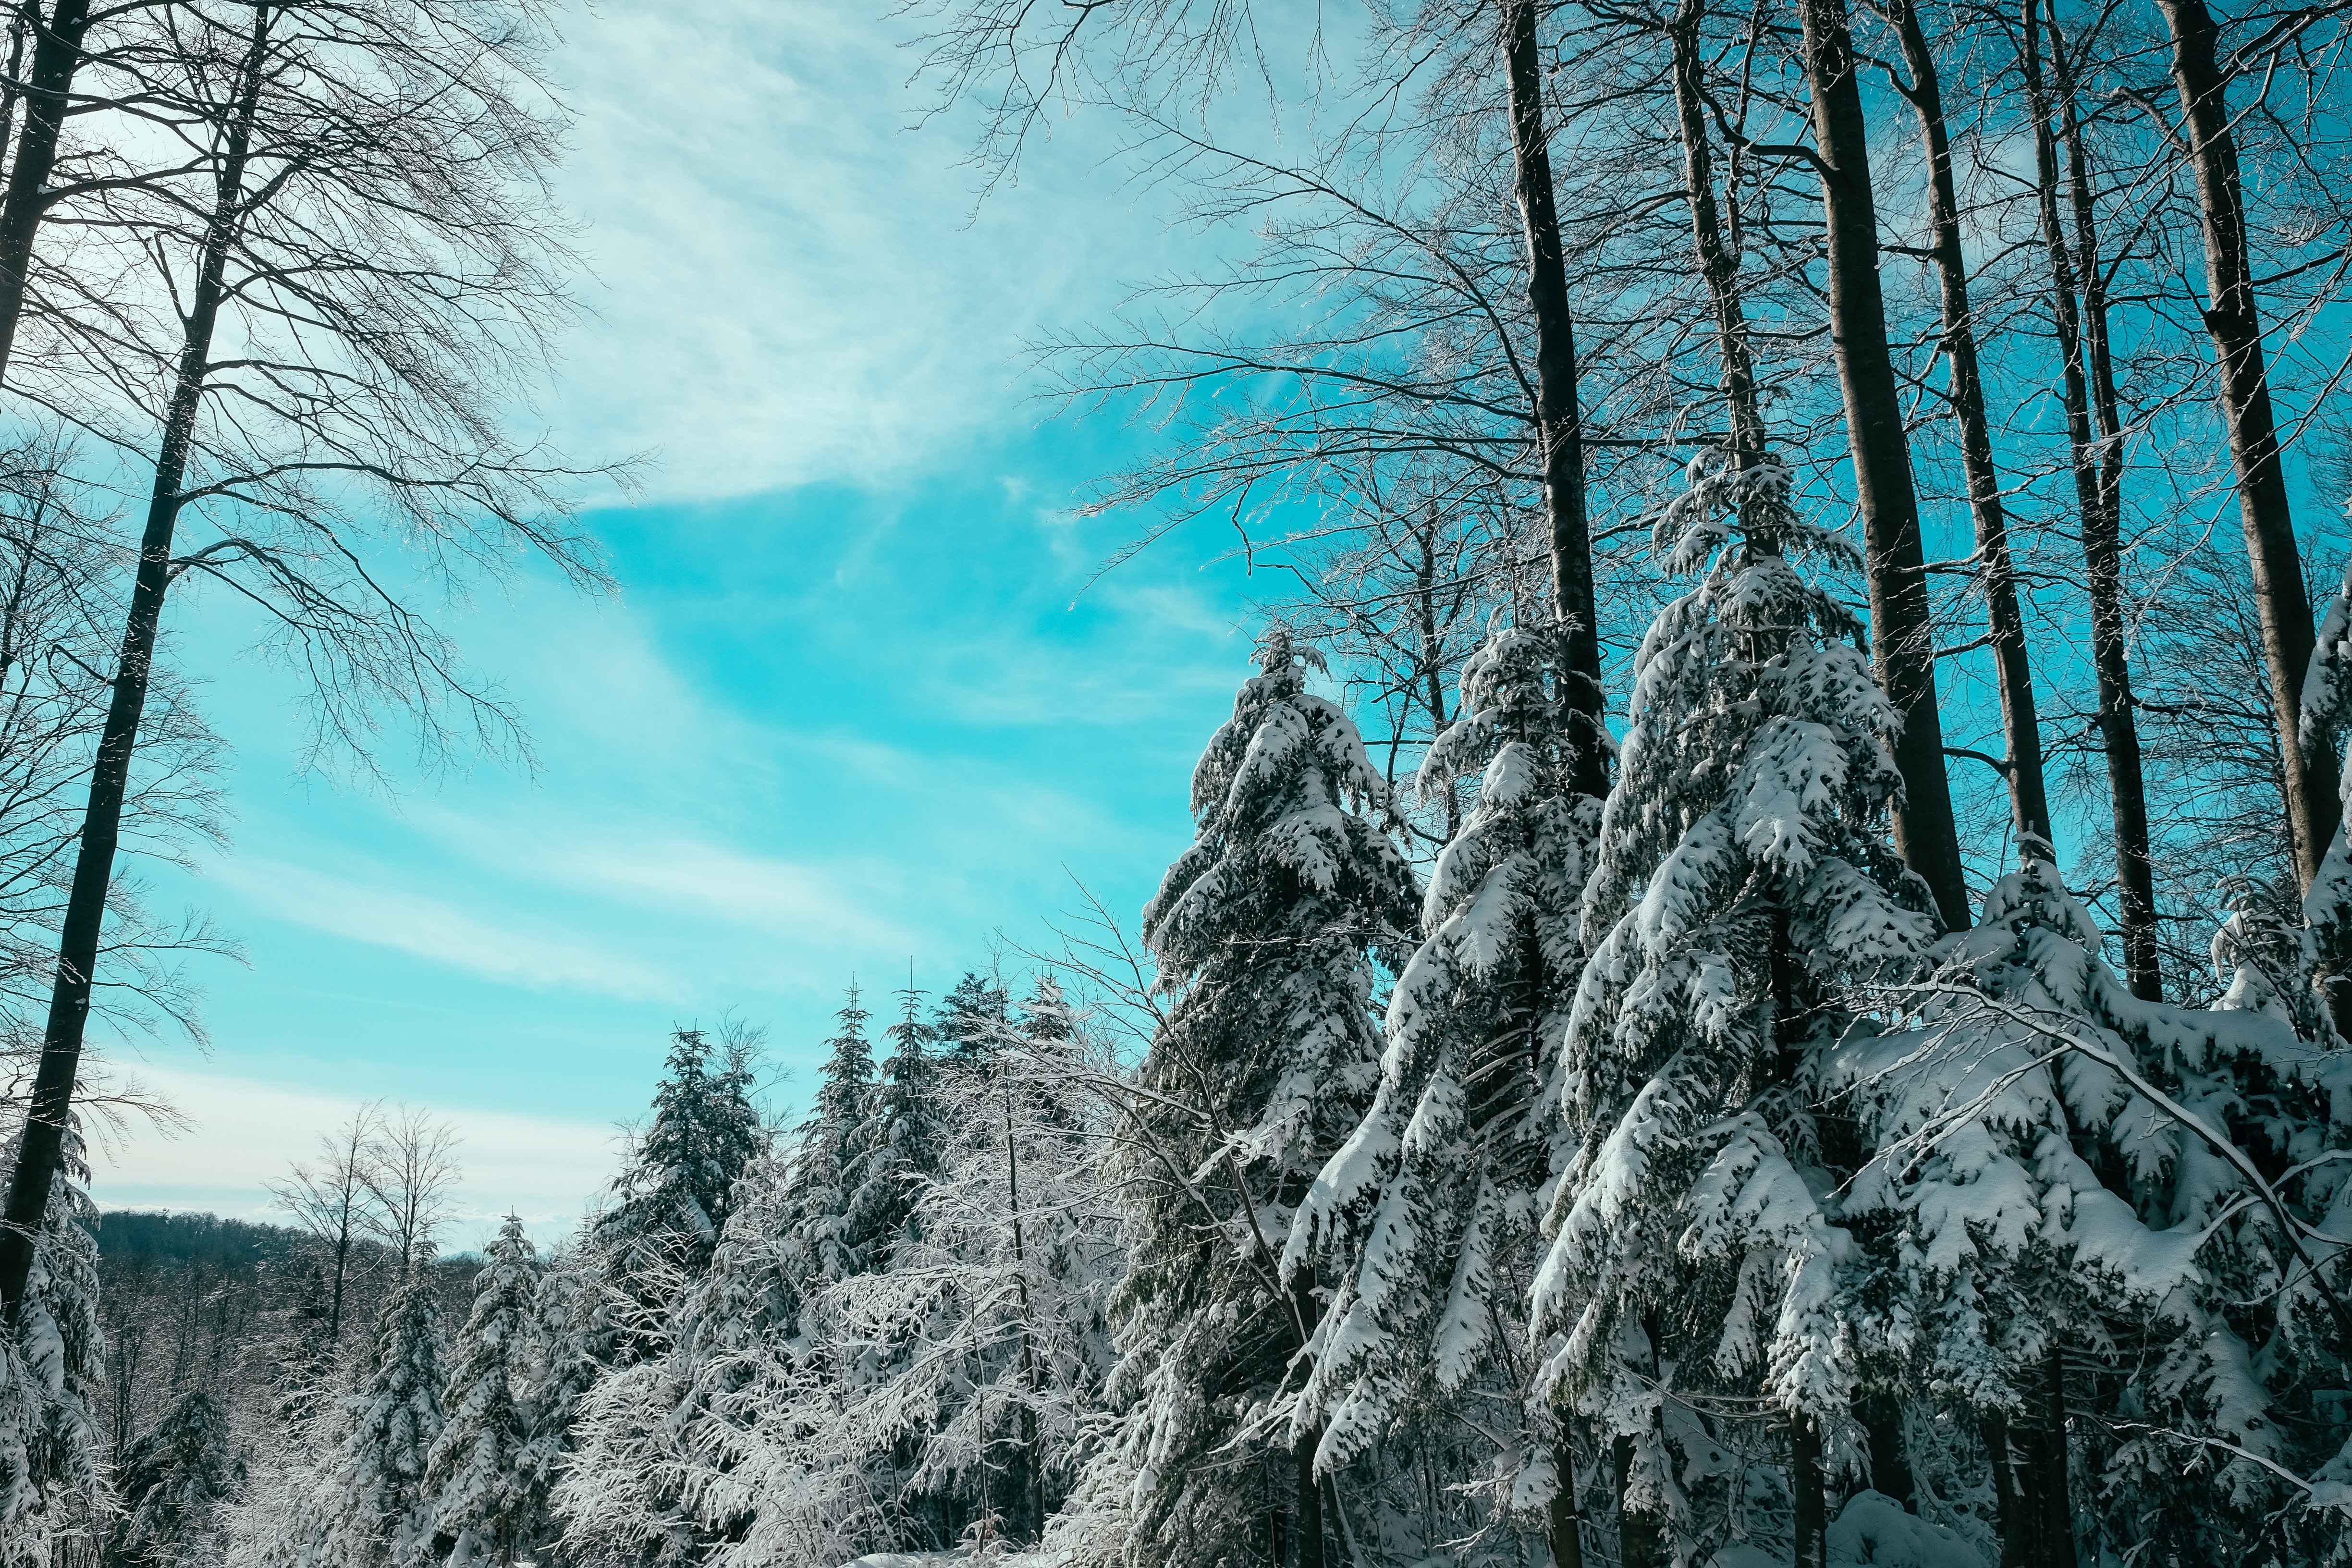
tree, nature, forest, wilderness, branch, mountain, snow, winter, plant, sky, sunlight, frost, mountain range, weather, fir, season, blue sky, spruce, woodland, habitat, ecosystem, biome, natural environment, atmospheric phenomenon, woody plant, temperate coniferous forest